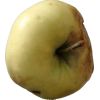
Label: Apple hit 1